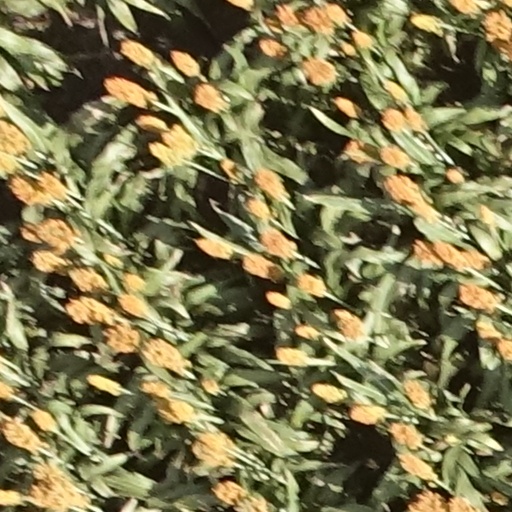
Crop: sorghum